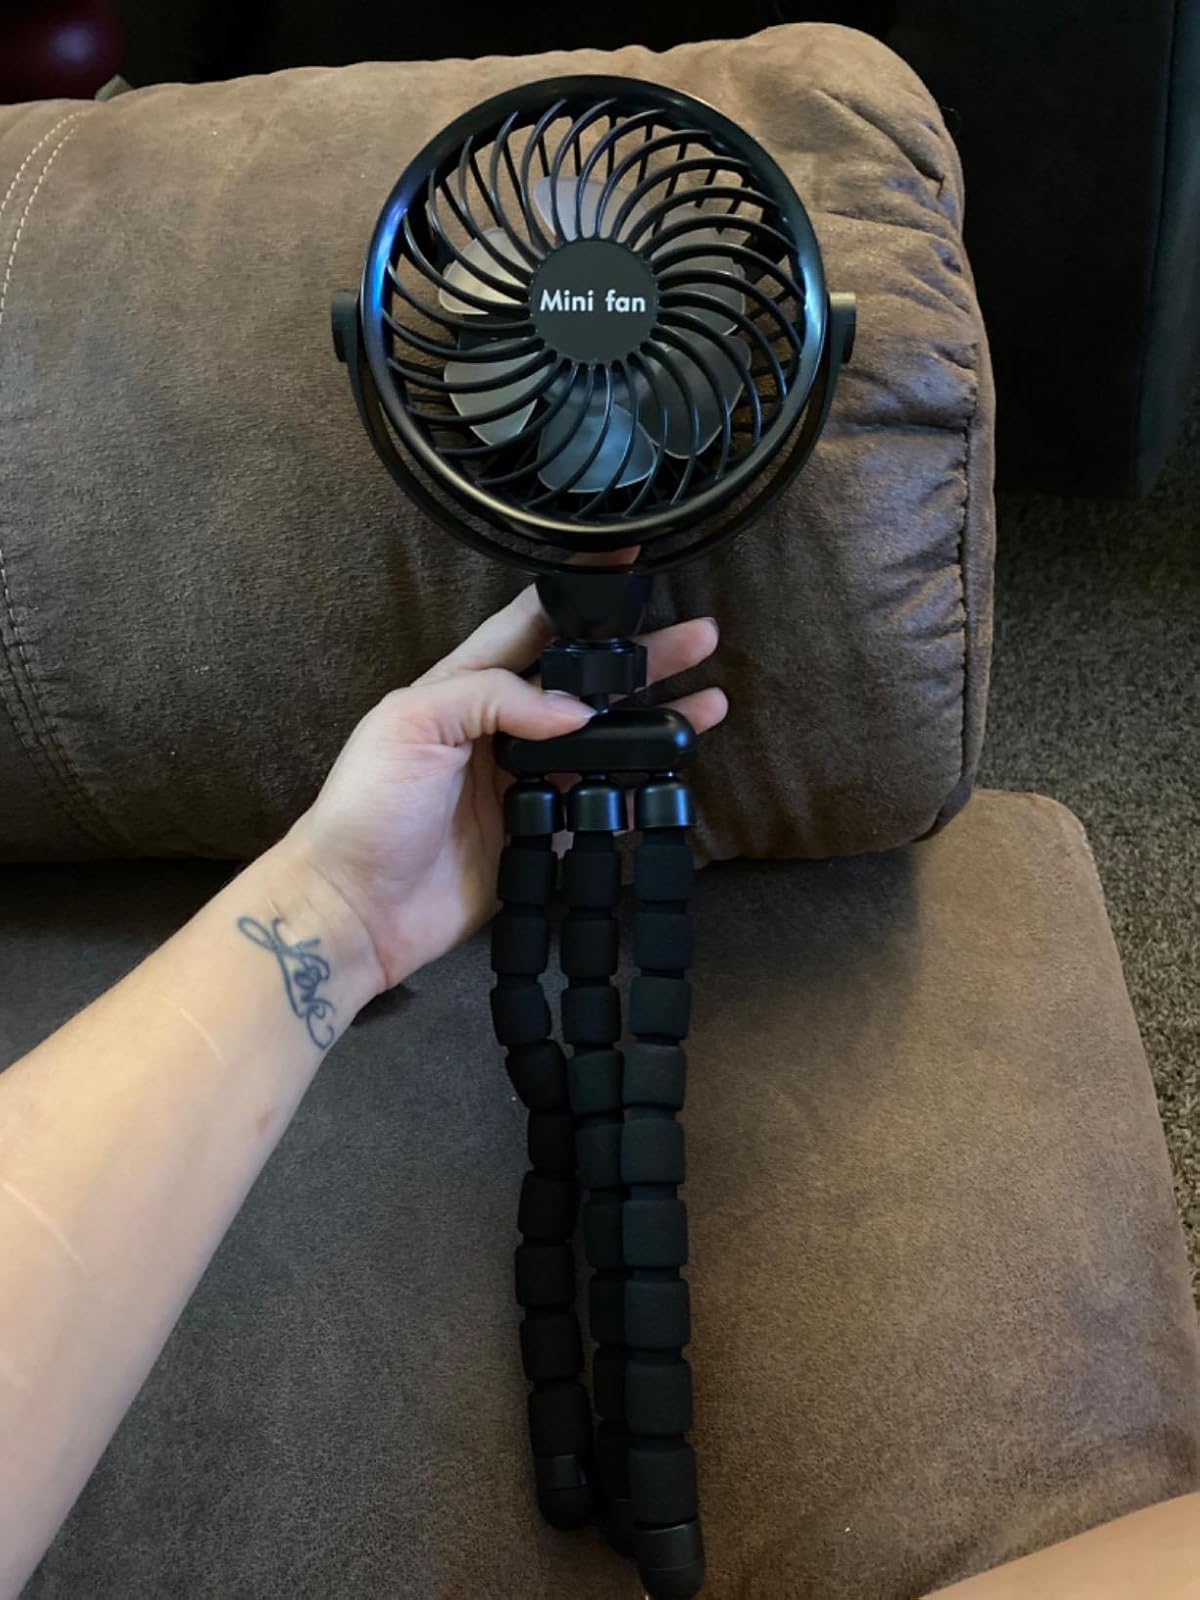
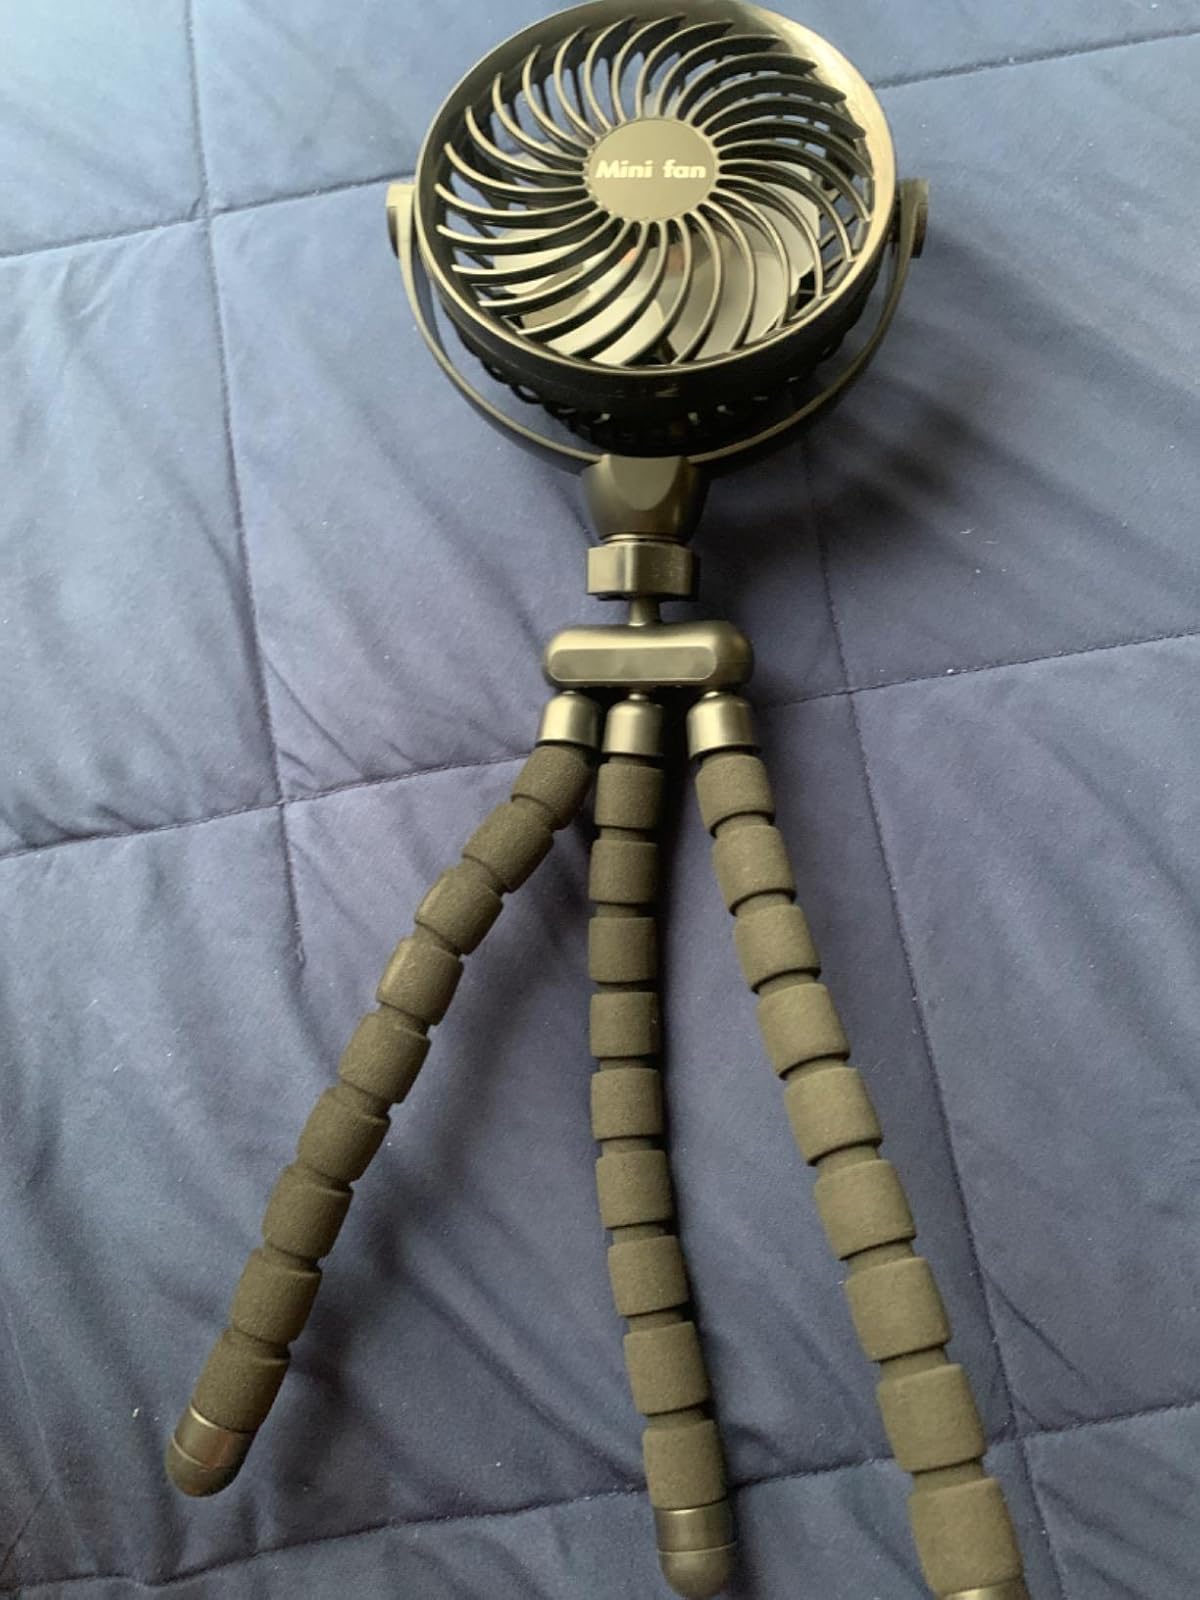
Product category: fan
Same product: yes